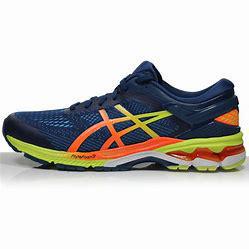
Brand: Asics
Model: Gel Kayano 26